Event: Nepal Earthquake
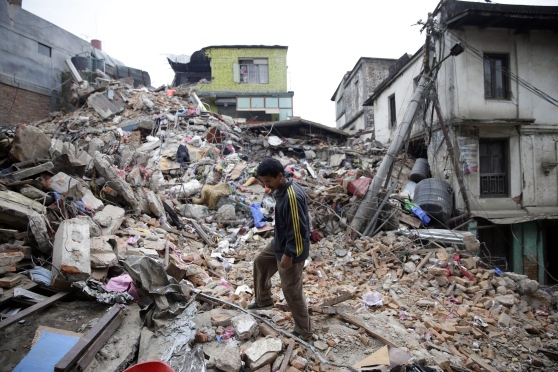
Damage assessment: damage